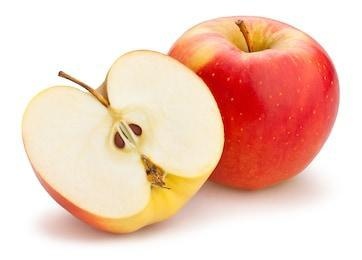
Label: apple